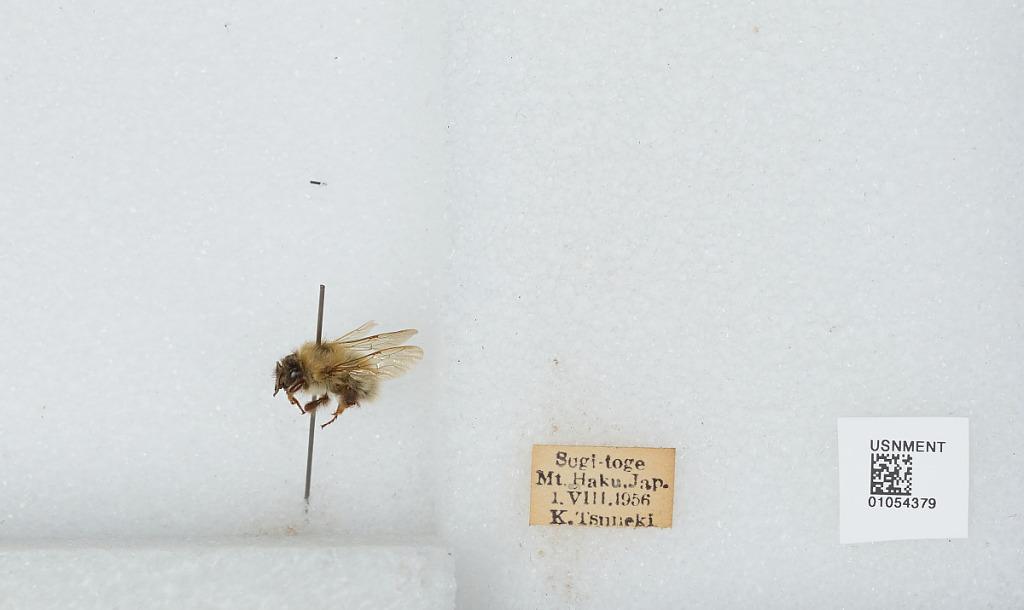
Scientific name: Bombus sp.
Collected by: K. Tsuneki
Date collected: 1956-8-1
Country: Japan
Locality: Sugitoge, Mt. Haku